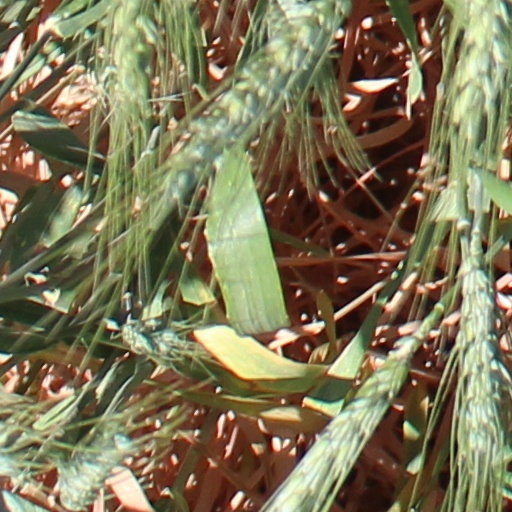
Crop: wheat